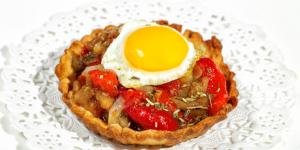
montadito riojanito